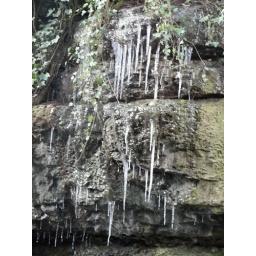
Iccicles on the wall under the bridge in the Manifold valley, derbyshire